Sky position (RA, Dec in degrees): 184.371, 8.533
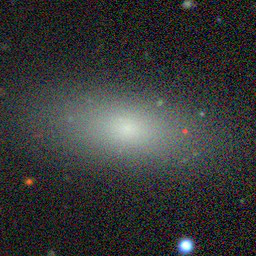
Galaxy morphology: In-between Round Smooth Galaxies